Bombing of Dresden

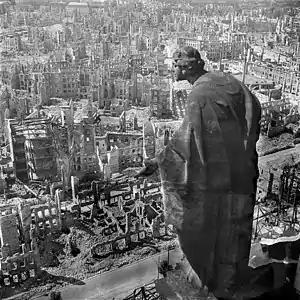
Dresden viewed from the "Rathaus" (city hall) in 1945, showing destruction.

The bombing of Dresden was a joint British and American aerial bombing attack on the city of Dresden, the capital of the German state of Saxony, during World War II. In four raids between 13 and 15 February 1945, 772 heavy bombers of the Royal Air Force (RAF) and 527 of the United States Army Air Forces (USAAF) dropped more than 3,900 tons of high-explosive bombs and incendiary devices on the city. The bombing and the resulting firestorm destroyed more than of the city centre. Up to 25,000 people were killed. Three more USAAF air raids followed, two occurring on 2 March aimed at the city's railway marshalling yard and one smaller raid on 17 April aimed at industrial areas.